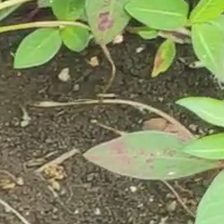
Weed species: Moti_dudhi(Euphorbia_geneculata_L)